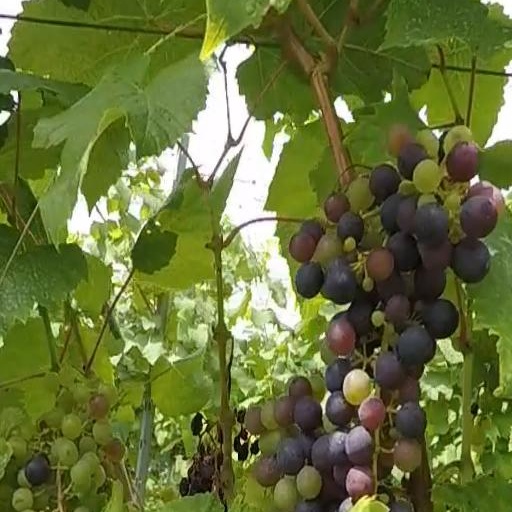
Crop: grape